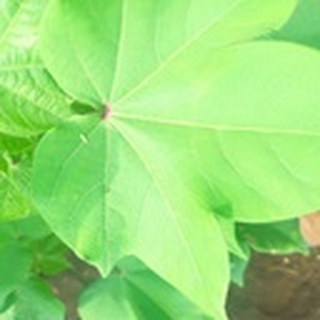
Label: healthy_cotton